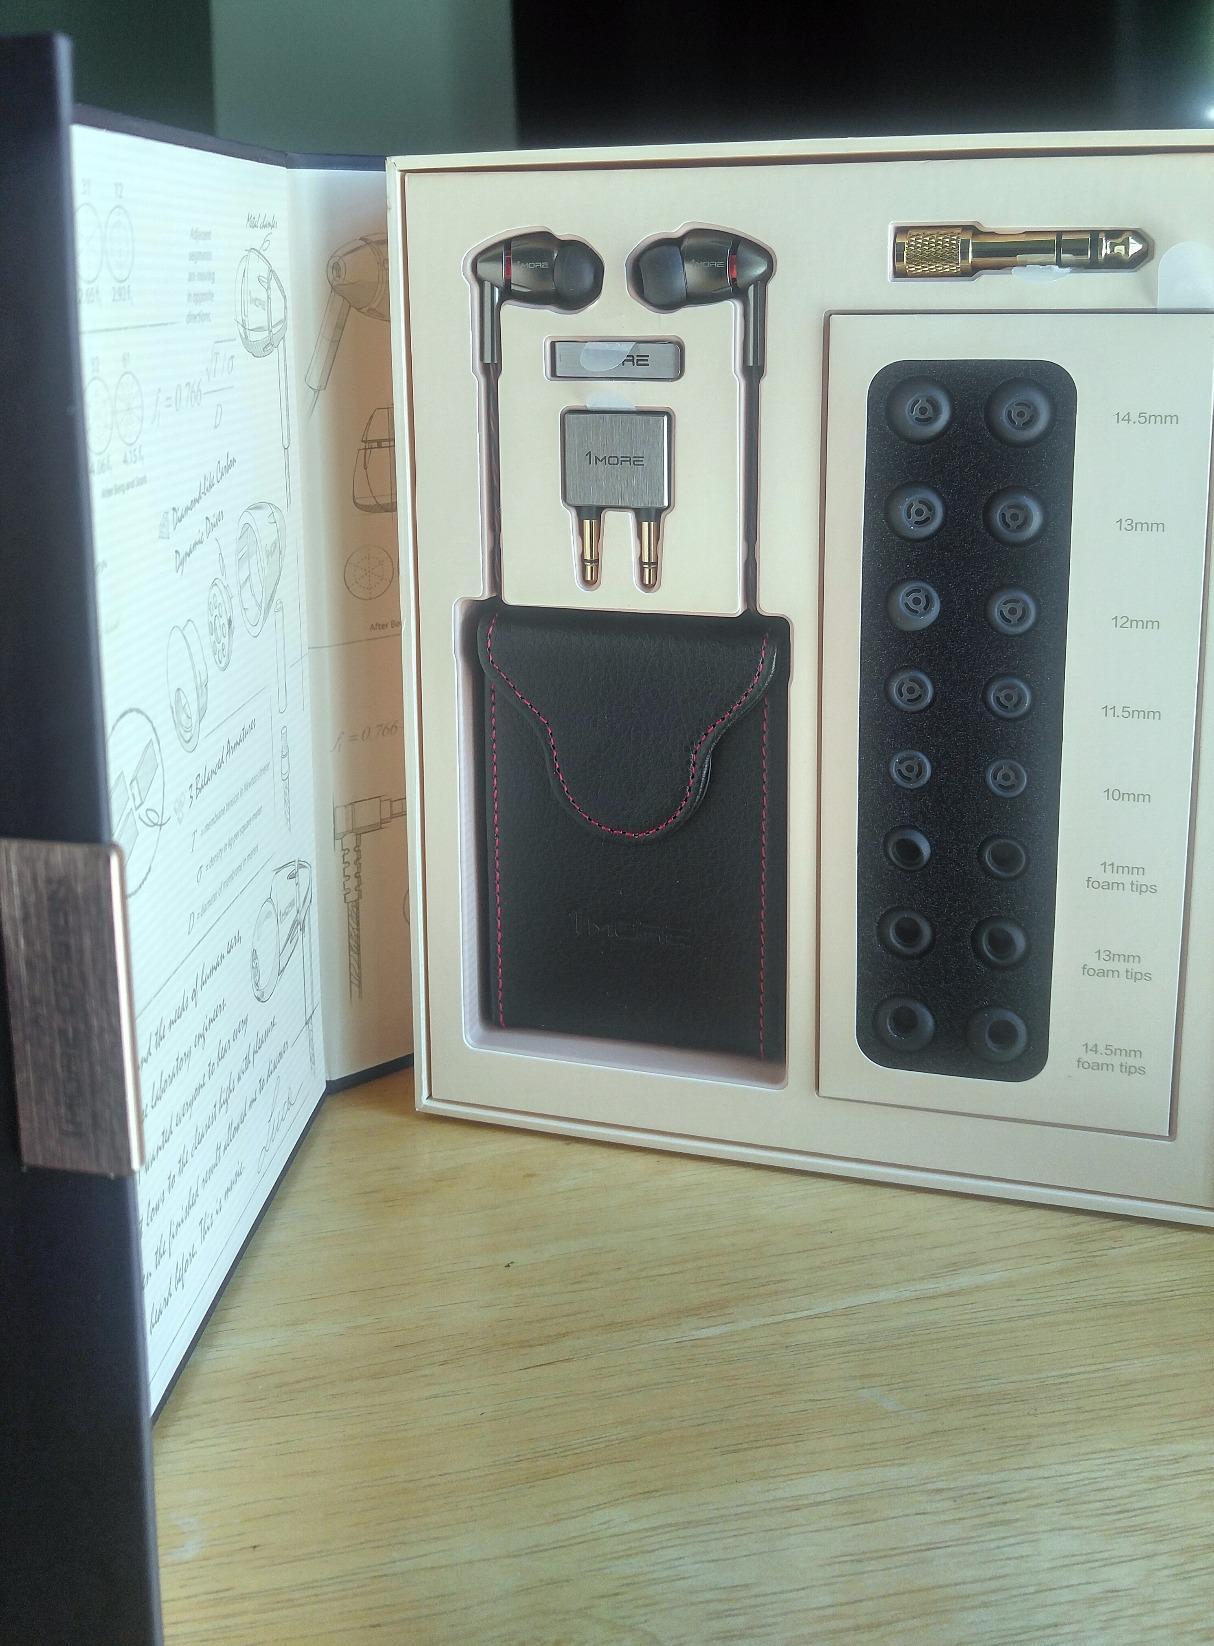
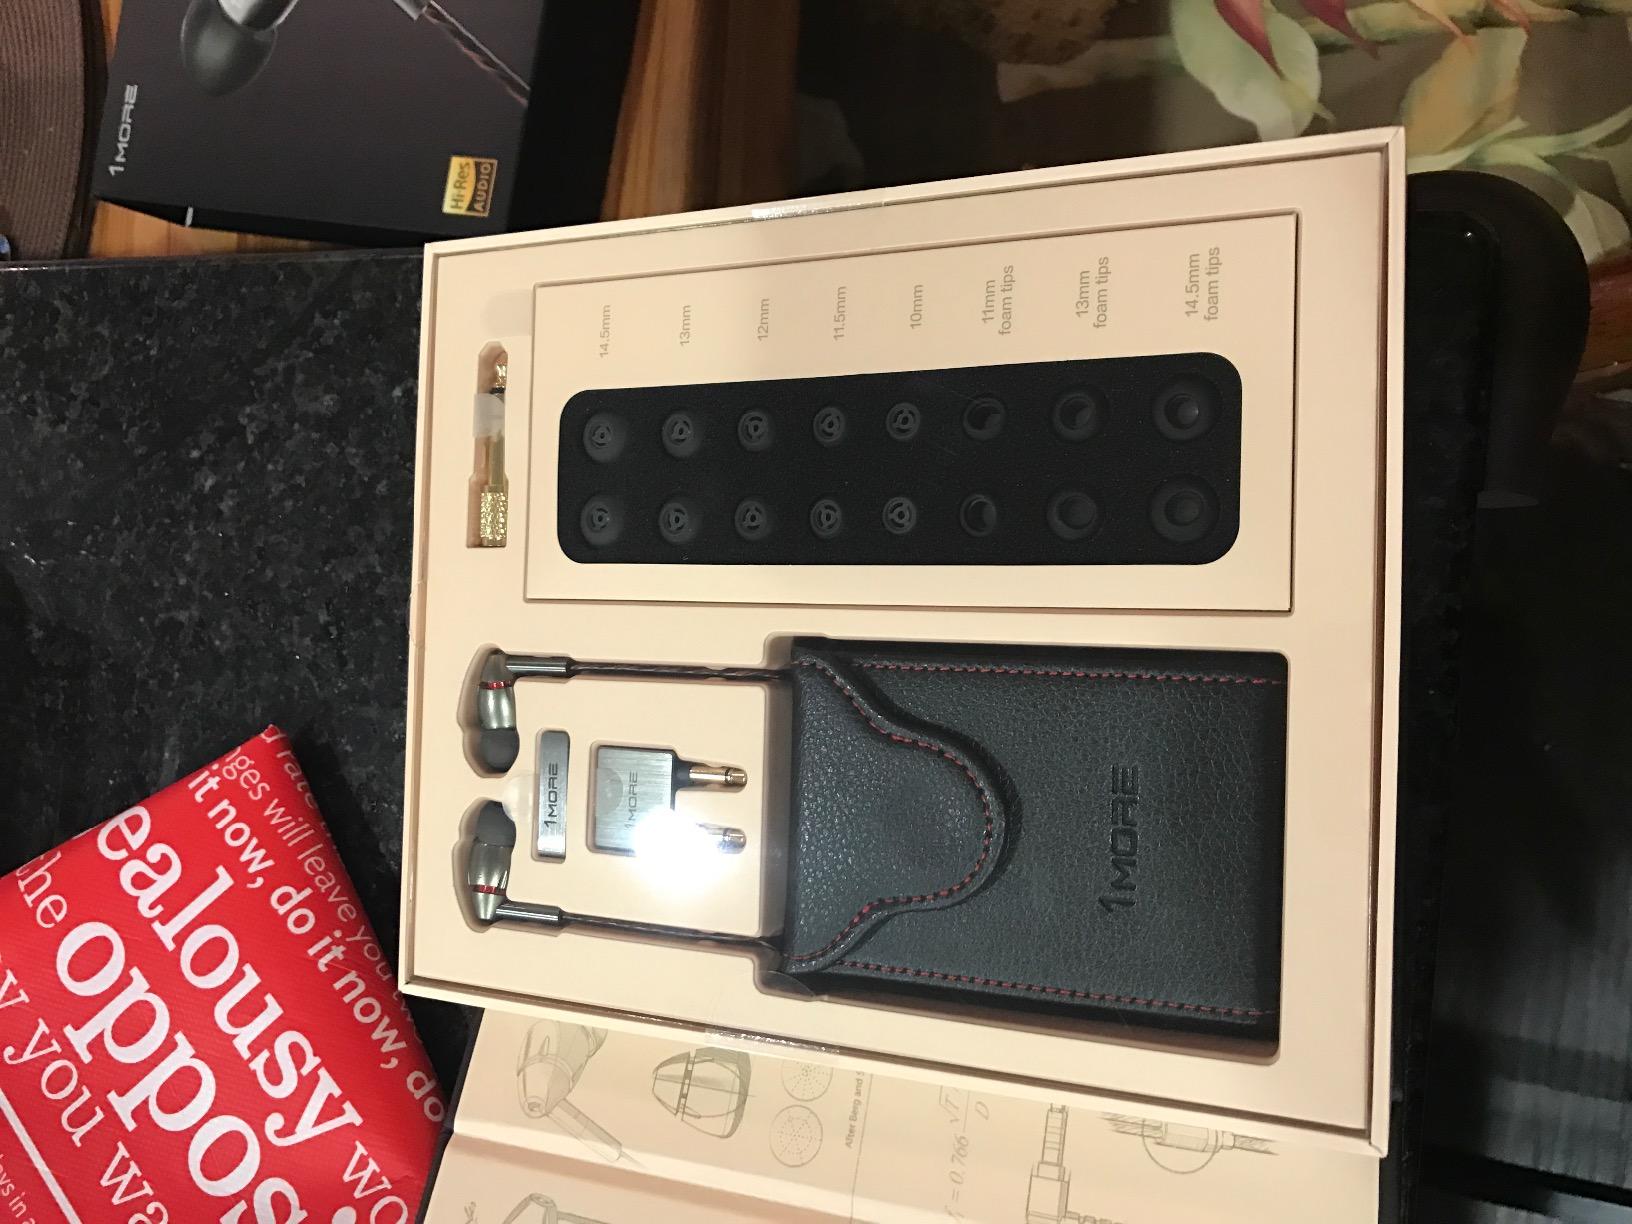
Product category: headphones
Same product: yes